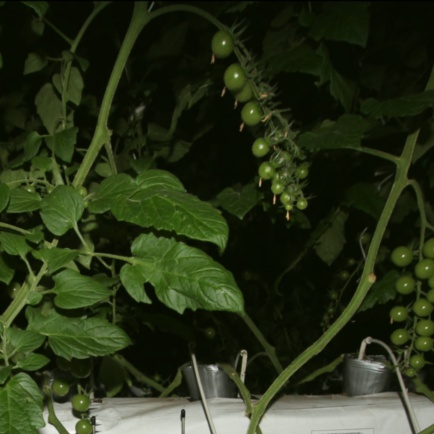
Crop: tomato